Ted Stevens

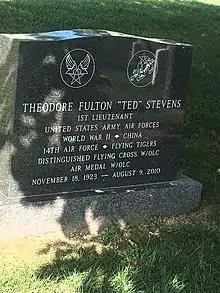
Grave at Arlington National Cemetery

Stevens chaired the Senate Appropriations Committee from 1997 to 2005, except for the 18 months when Democrats controlled the chamber. The chairmanship gave Stevens considerable influence among fellow Senators, who relied on him for home-state project funds. Even before becoming chairman of the Appropriations Committee, Stevens secured large sums of federal money for the State of Alaska. Due to Republican Party rules that limited committee chairmanships to six years, Stevens gave up the Appropriations gavel at the start of the 109th Congress, in January 2005. He was succeeded by Thad Cochran of Mississippi.